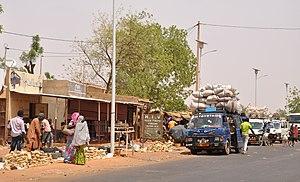
Scène dans le quartier de Koudou Gandé (= Margou Benné) à Margou, village du sud-ouest du Niger situé le long de la Route Nationale N° 1, 7,8 km à l'ouest de Birni N'Gaouré (région de Dosso, département de Boboye, commune de Birni N'Gaouré).